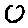
Label: 0